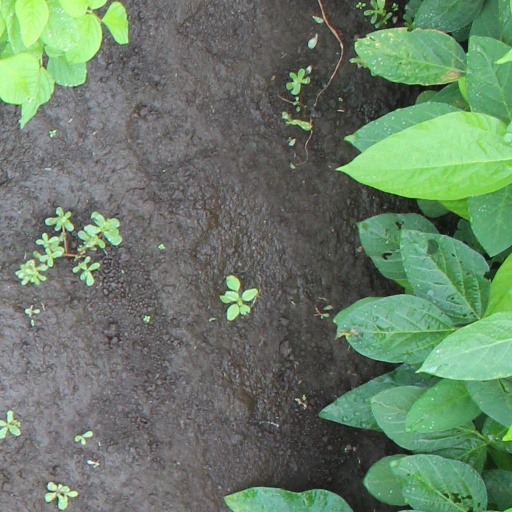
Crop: soybean